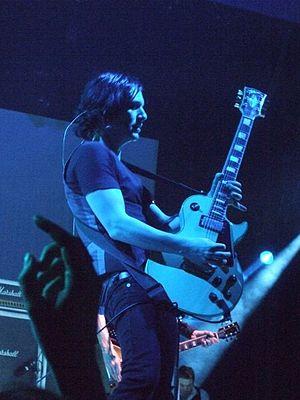
Photos de Brian Molko lors du concert de Placebo le 7/11/09 à Lyon